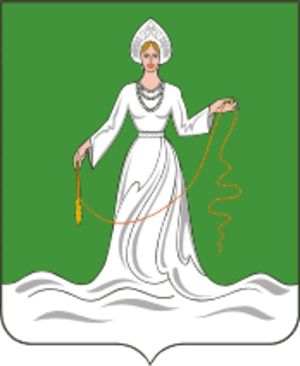
Drezna est une ville de l'oblast de Moscou, en Russie, dans le raïon Orekhovo-Zouïevski. Sa population s'élevait à 11 767 habitants en 2014.